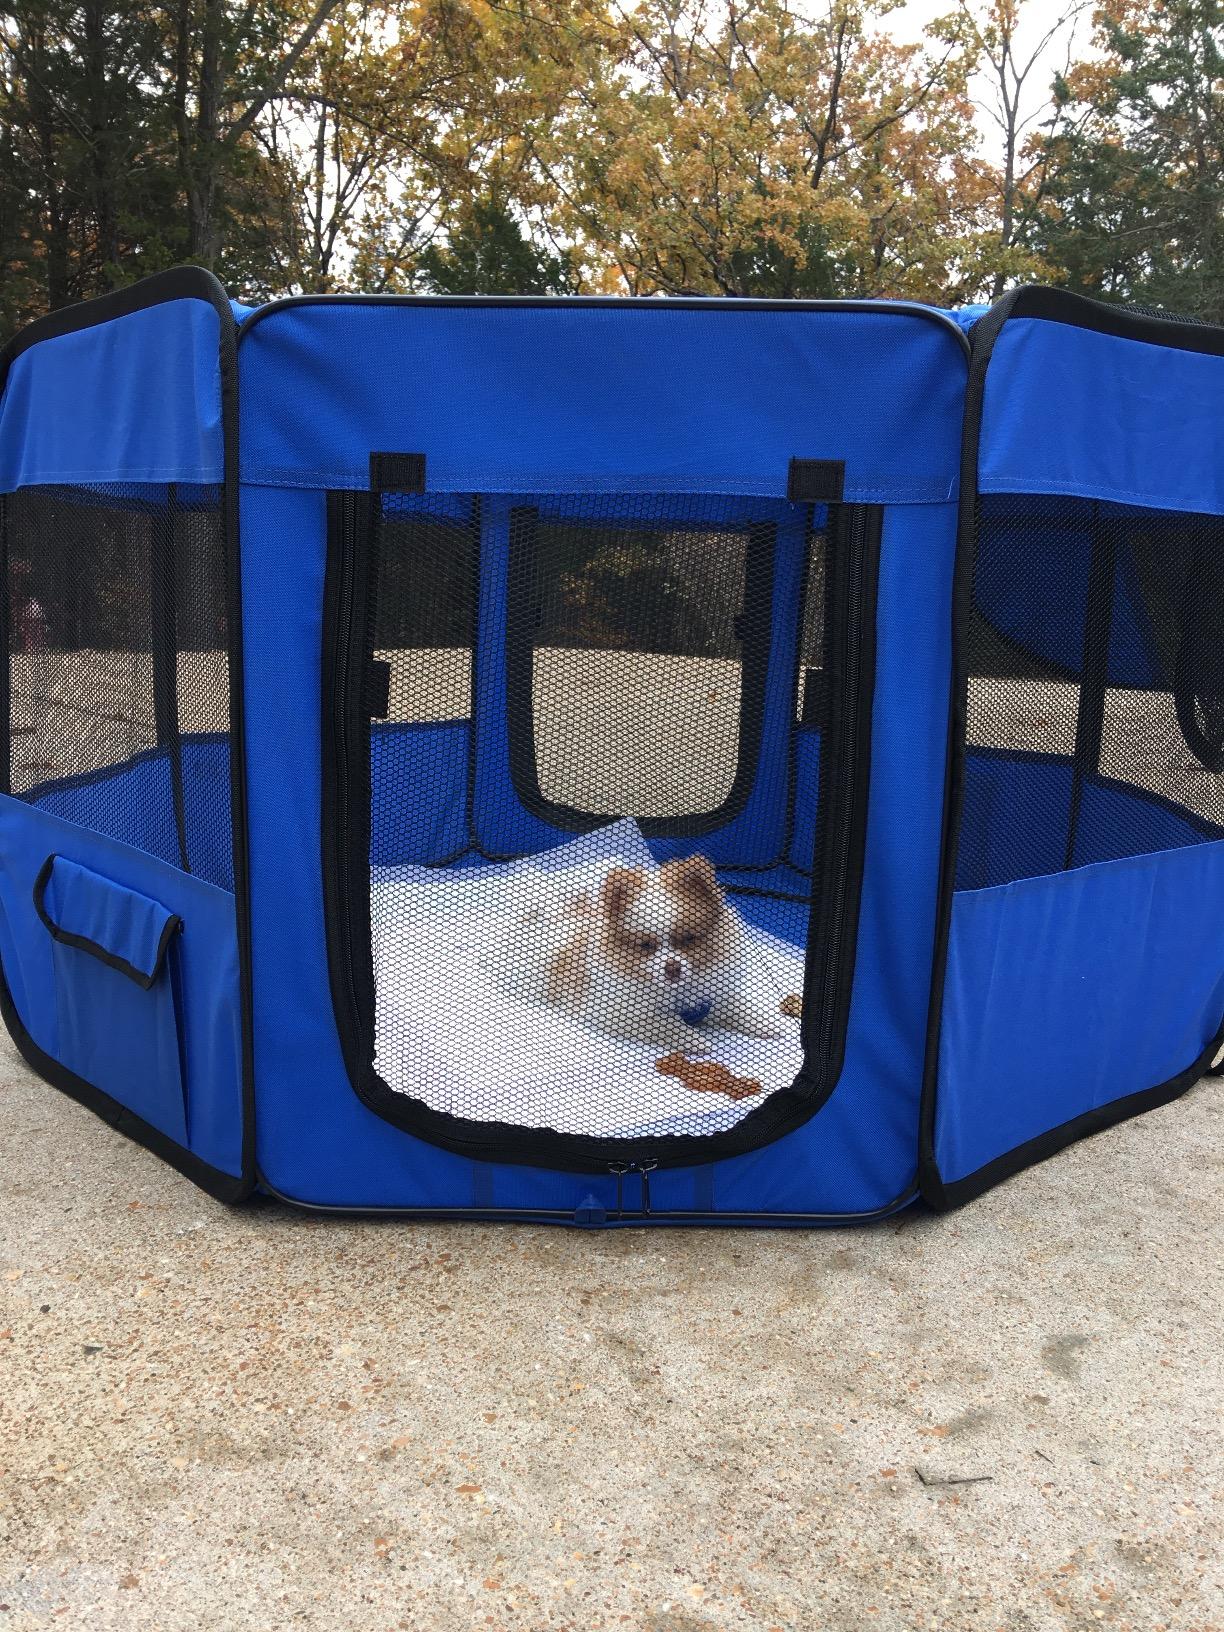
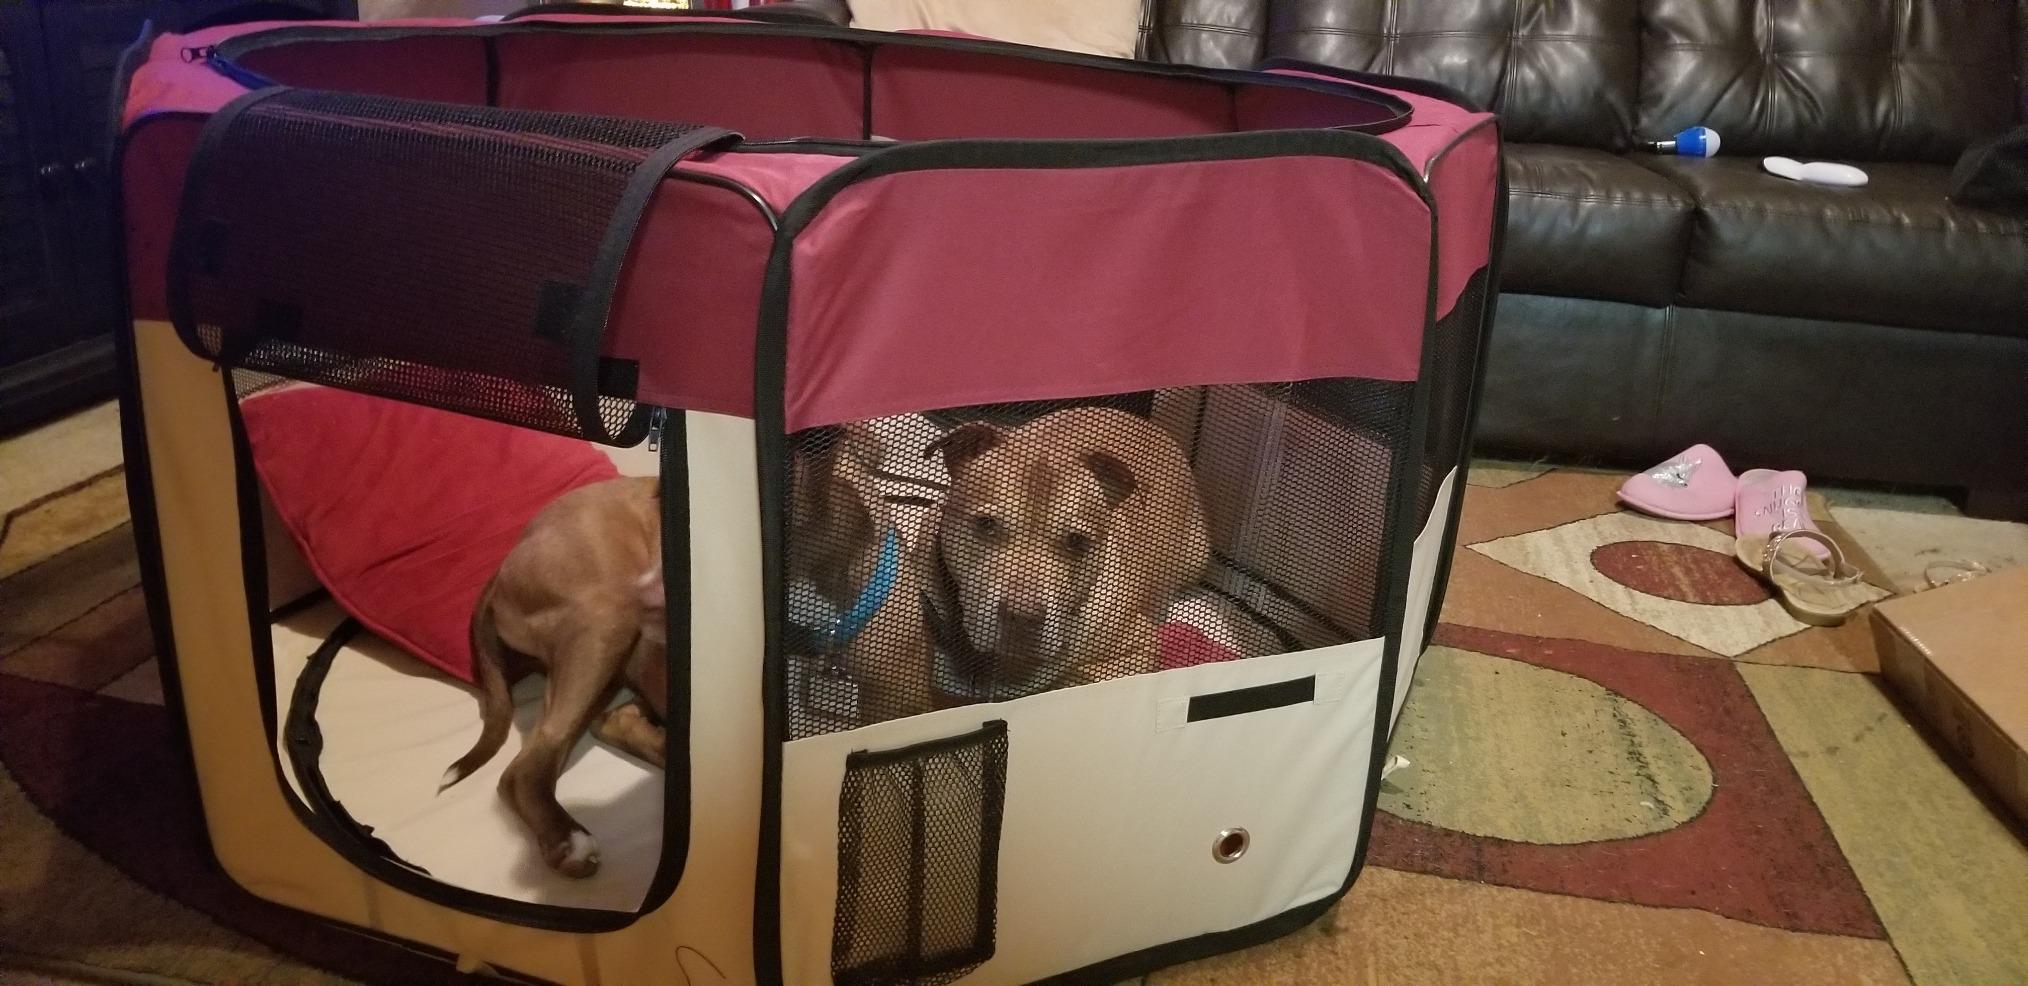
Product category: items_kennel
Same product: no